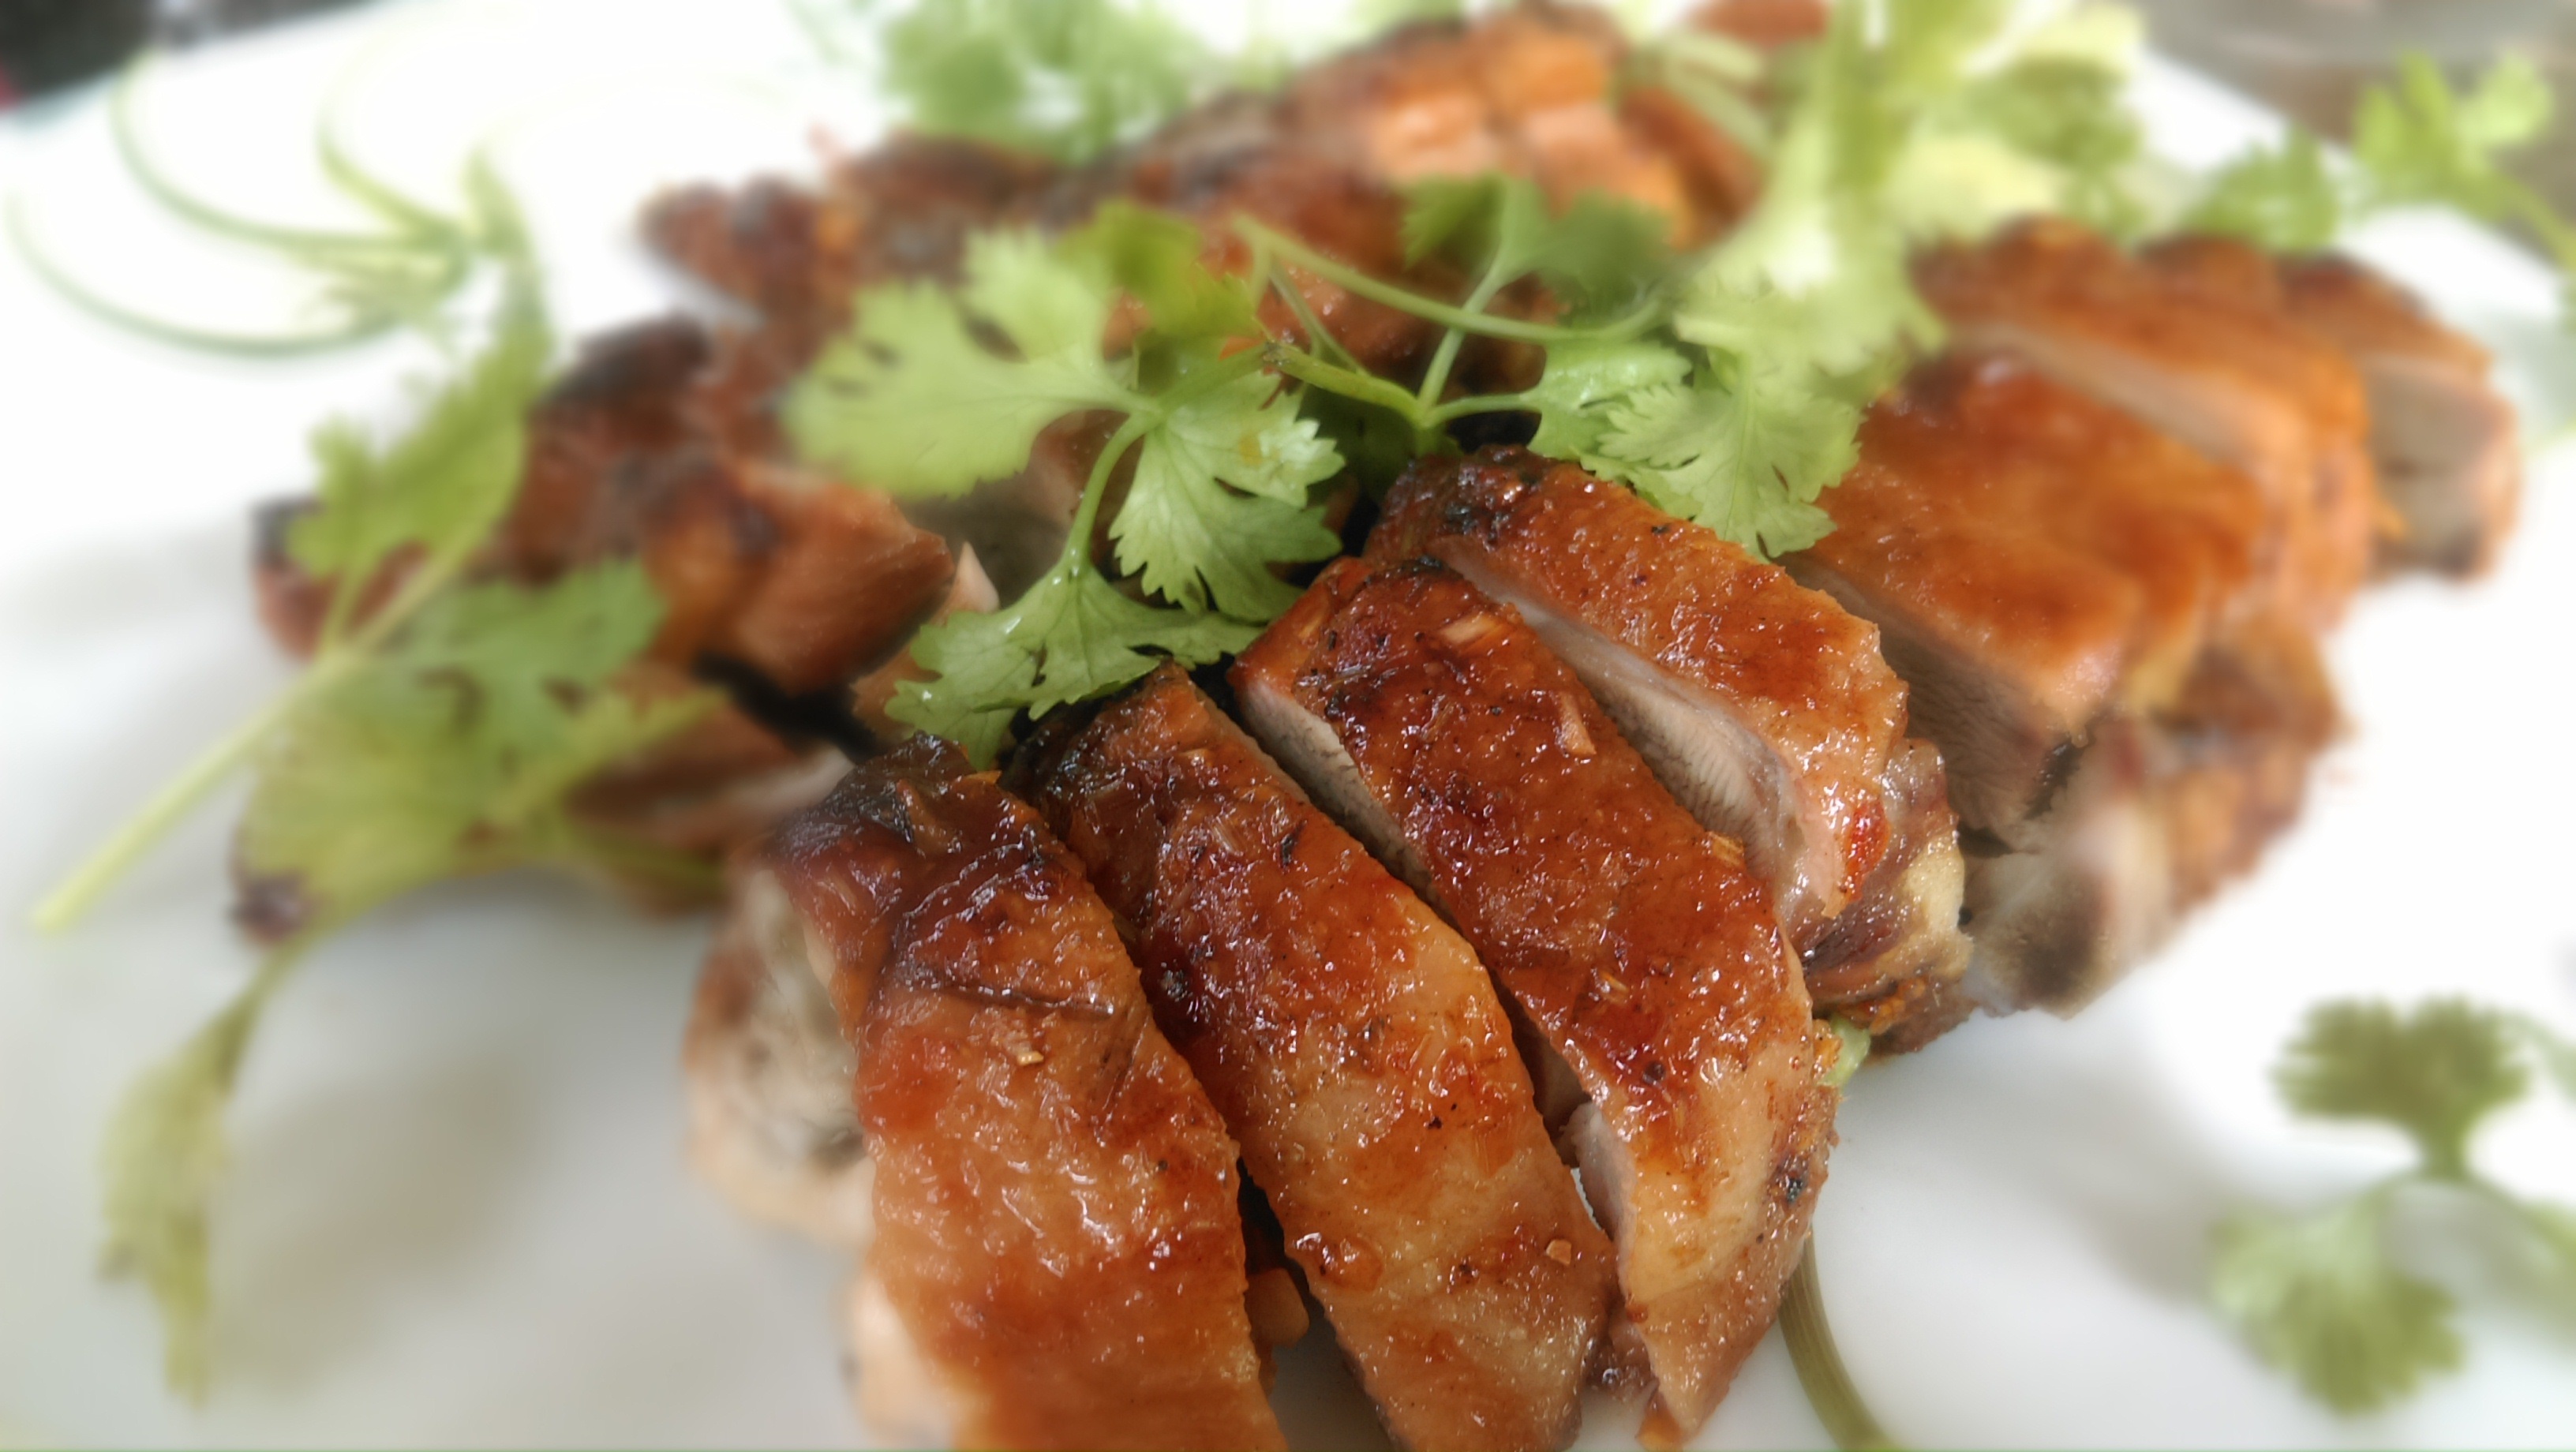
chopped, roast, dish, meal, food, gourmet, meat, pork, cuisine, poultry, asian food, vietnamese, leaves, coriander, duck, dinner, skewer, kebab, roasted, hors d oeuvre, satay, grilled food, brochette, shashlik, garnishing